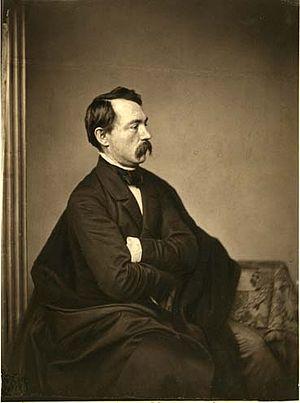
Gisbert Flüggen est un peintre allemand de scènes de genre. Il fait partie de l'École de peinture de Düsseldorf.